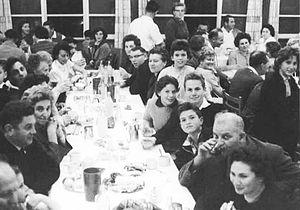
Le séder est un rituel juif hautement symbolique propre à la fête de Pessa'h, visant à faire revivre à ses participants, en particulier les enfants, l'accession soudaine à la liberté après les années d'esclavage en Égypte des enfants d'Israël.